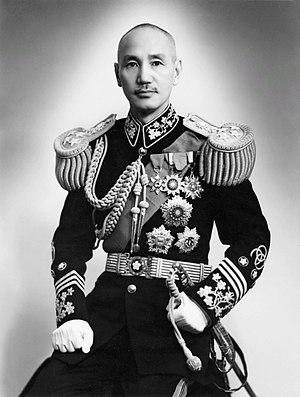
La personnalité de l'année est un titre qui est décerné chaque année en décembre depuis 1927 par la rédaction de l'hebdomadaire américain Time Magazine à la personne qui a « marqué le plus l'année écoulée, pour le meilleur ou pour le pire ».
Les uniformes et armes des armées chinoises sont les tenues militaires et les armements des combattants et soldats chinois depuis l'époque de la première guerre de l'opium jusqu'à l'avènement de la République populaire de Chine.
Tchang Kaï-chek, ou Chiang Kaï-Shek, ou Chang Kaï-chek ou Jiang Jieshi, né le 31 octobre 1887 à Ching Yang Shui dans le district de Fenghua et mort le 5 avril 1975 à Taipei, est un militaire et homme d'État chinois qui fut l'un des principaux représentants du Kuomintang après la mort de Sun Yat-sen en 1925.
L’histoire de la république de Chine débute avec la chute de la dynastie Qing et la formation d'une république constitutionnelle en 1912. Dans ses premières décennies, la république de Chine connait une histoire mouvementée, marquée par la perte de territoires situés aux confins de l'ancien empire, les conflits internes, la domination des seigneurs de guerre, la guerre civile et l'occupation japonaise. À la suite de la capitulation japonaise et de la fin de la Seconde Guerre mondiale en 1945, la république de Chine devient un membre fondateur de l'Organisation des Nations unies et l'un des cinq membres permanent de son Conseil de sécurité.
Le président de la république de Chine est le chef de l'État et le chef des forces armées de Taïwan, qui se considère comme assurant la continuité légitime de la Première République chinoise.